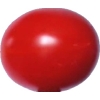
Label: tomato_cherry_red